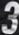
Number: 3